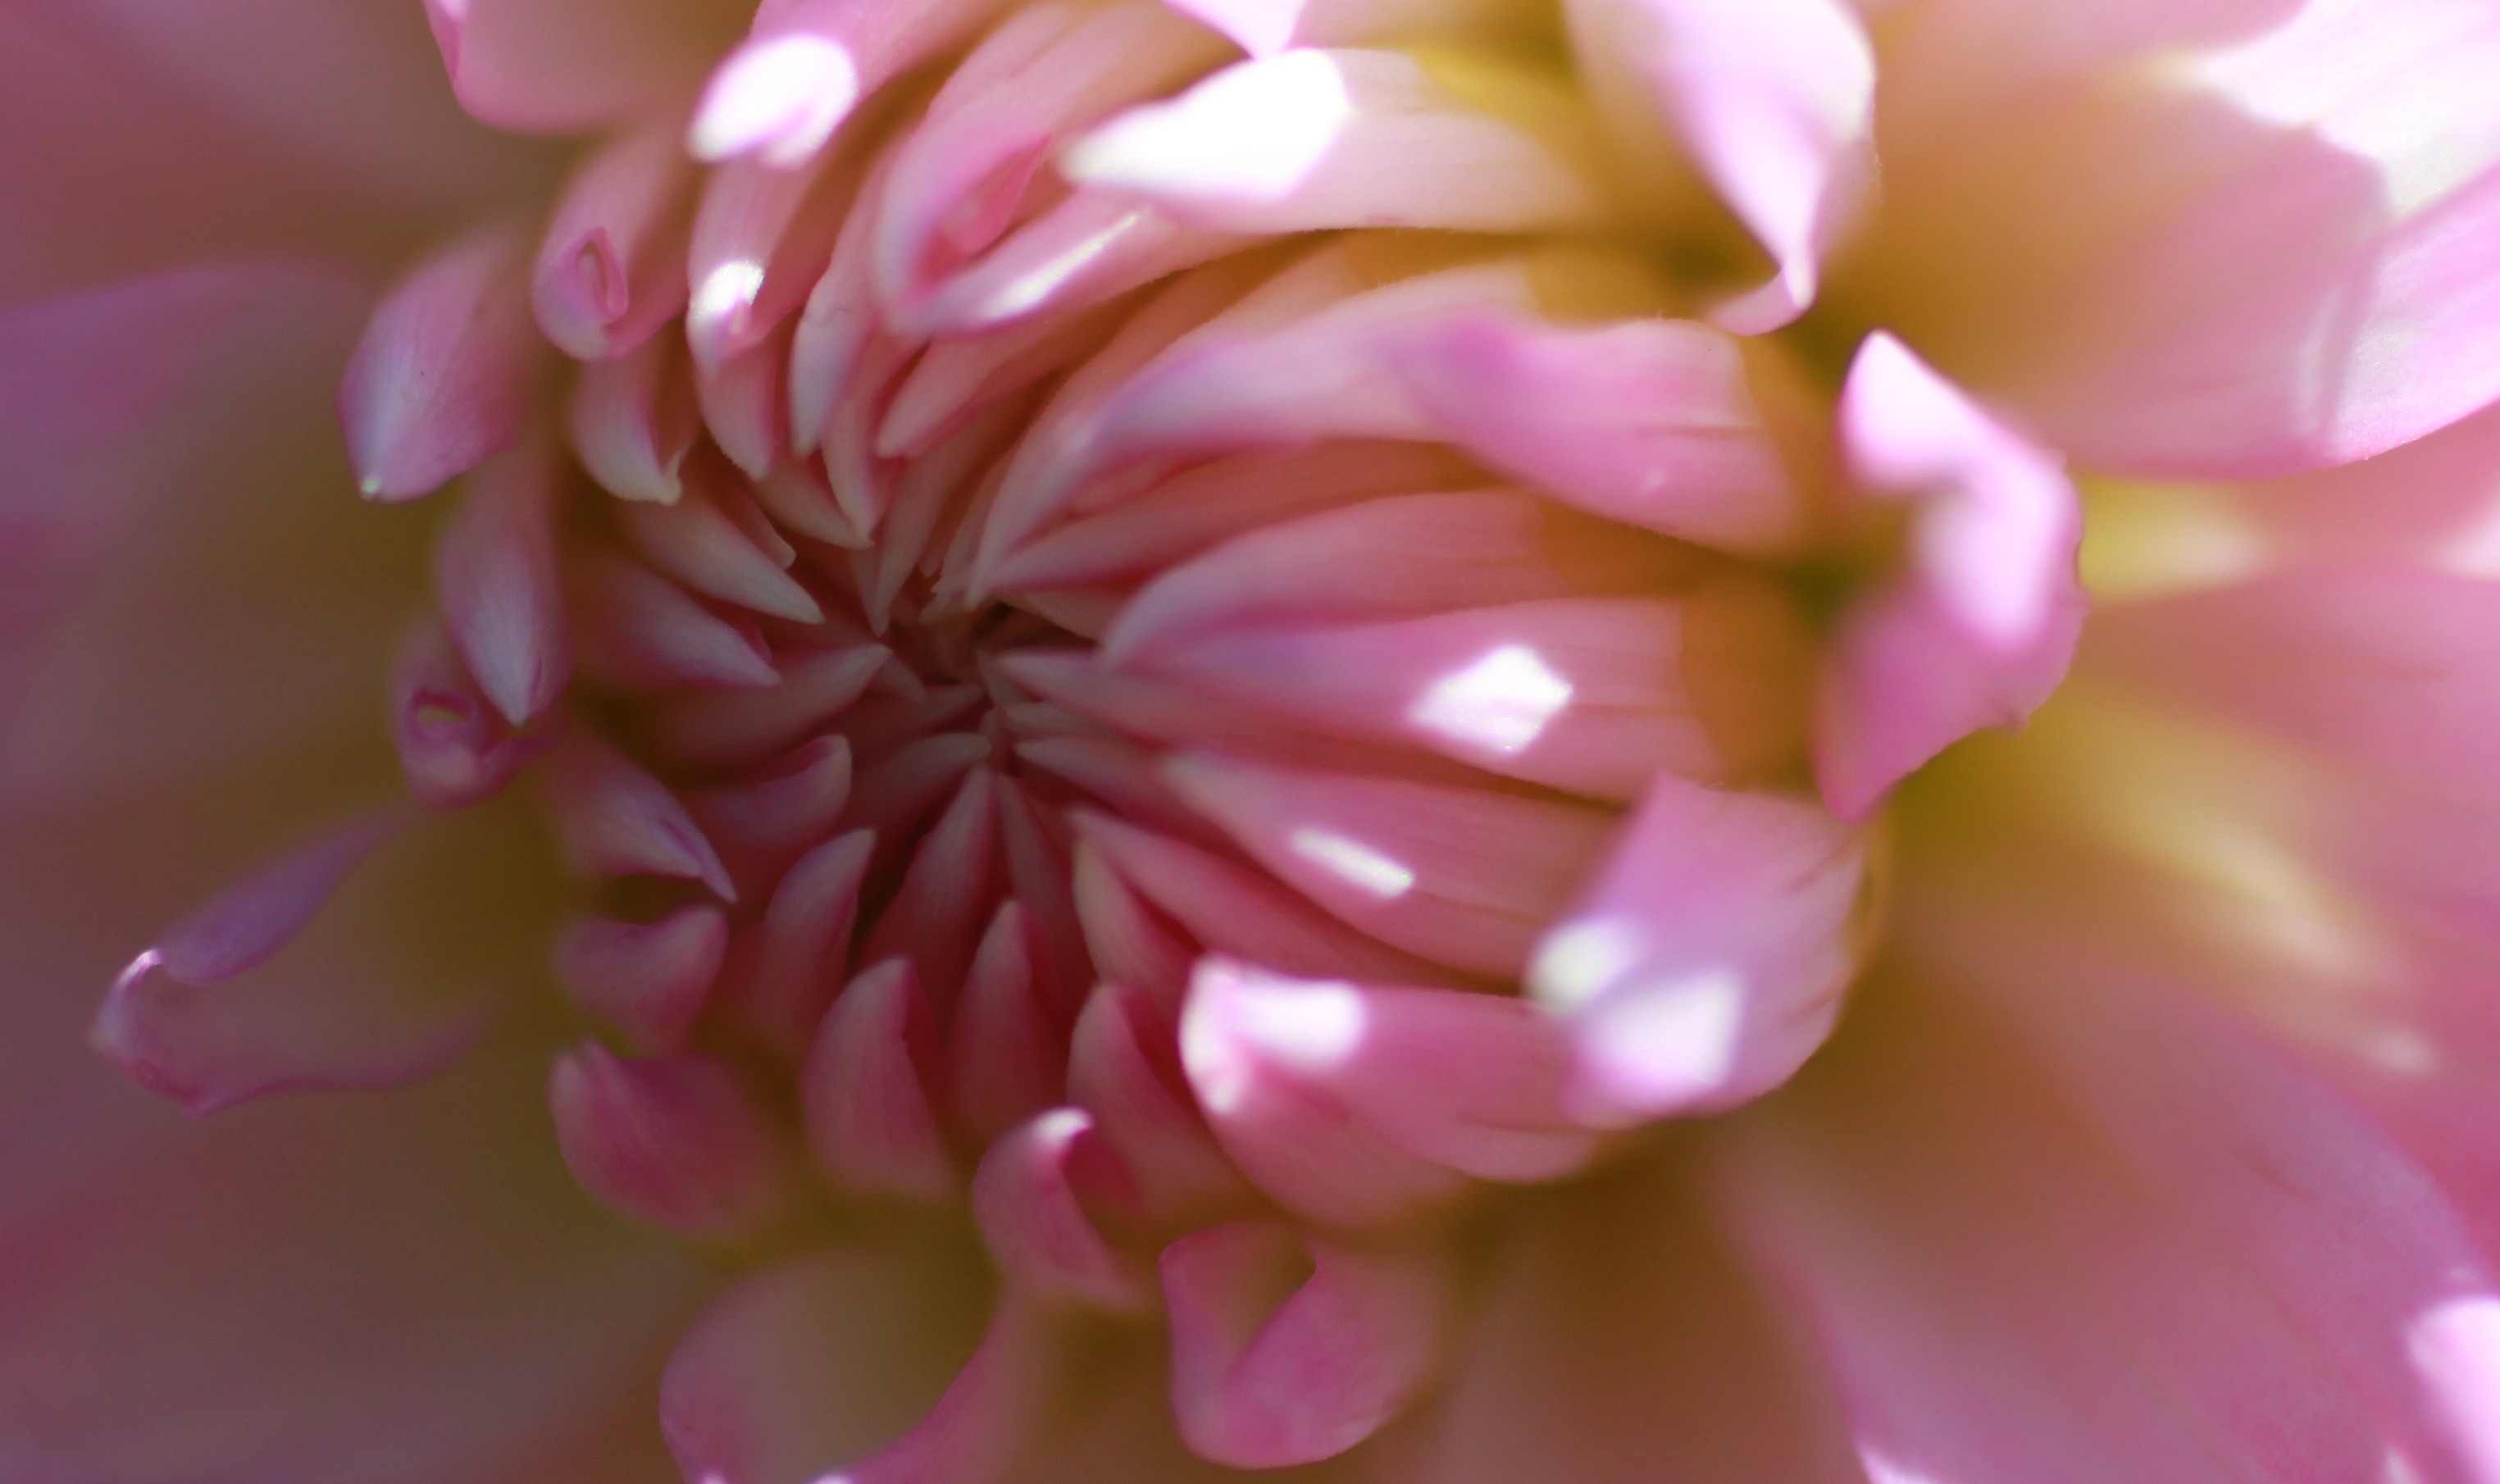
nature, blossom, plant, stem, leaf, flower, petal, bloom, floral, environment, herb, natural, botany, agriculture, garden, pink, flora, botanical, wildflower, close up, dahlia, outdoors, vegetation, horticulture, organic, macro photography, flowering plant, daisy family, land plant